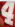
Number: 4